Describe the emotion expressed in this image:  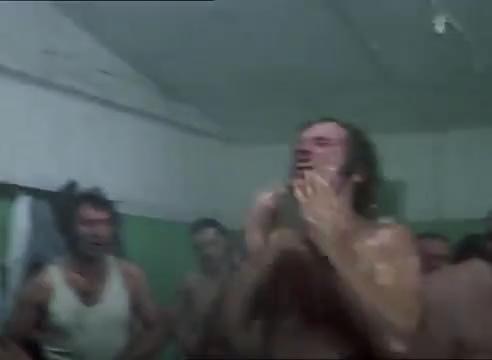
This person displays Fear, valence and arousal with low intensity.